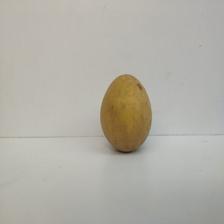
Size: Large